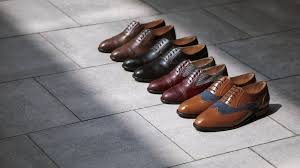
Label: Brogue